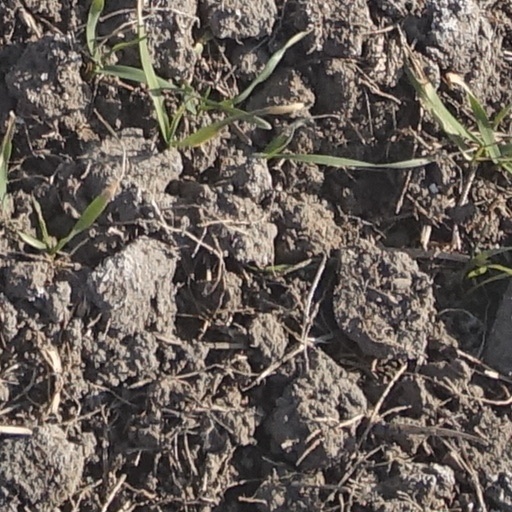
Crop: wheat